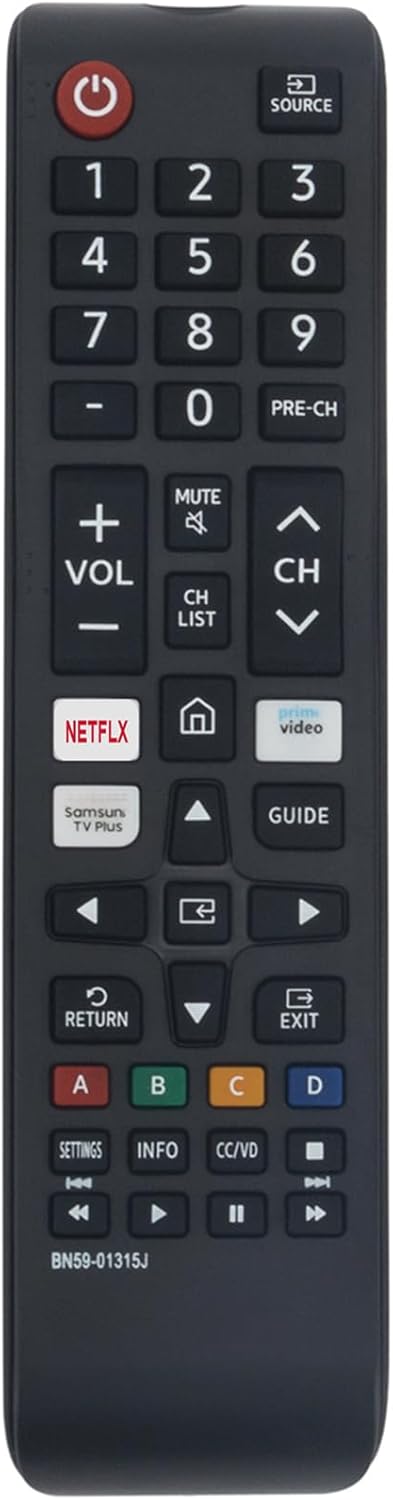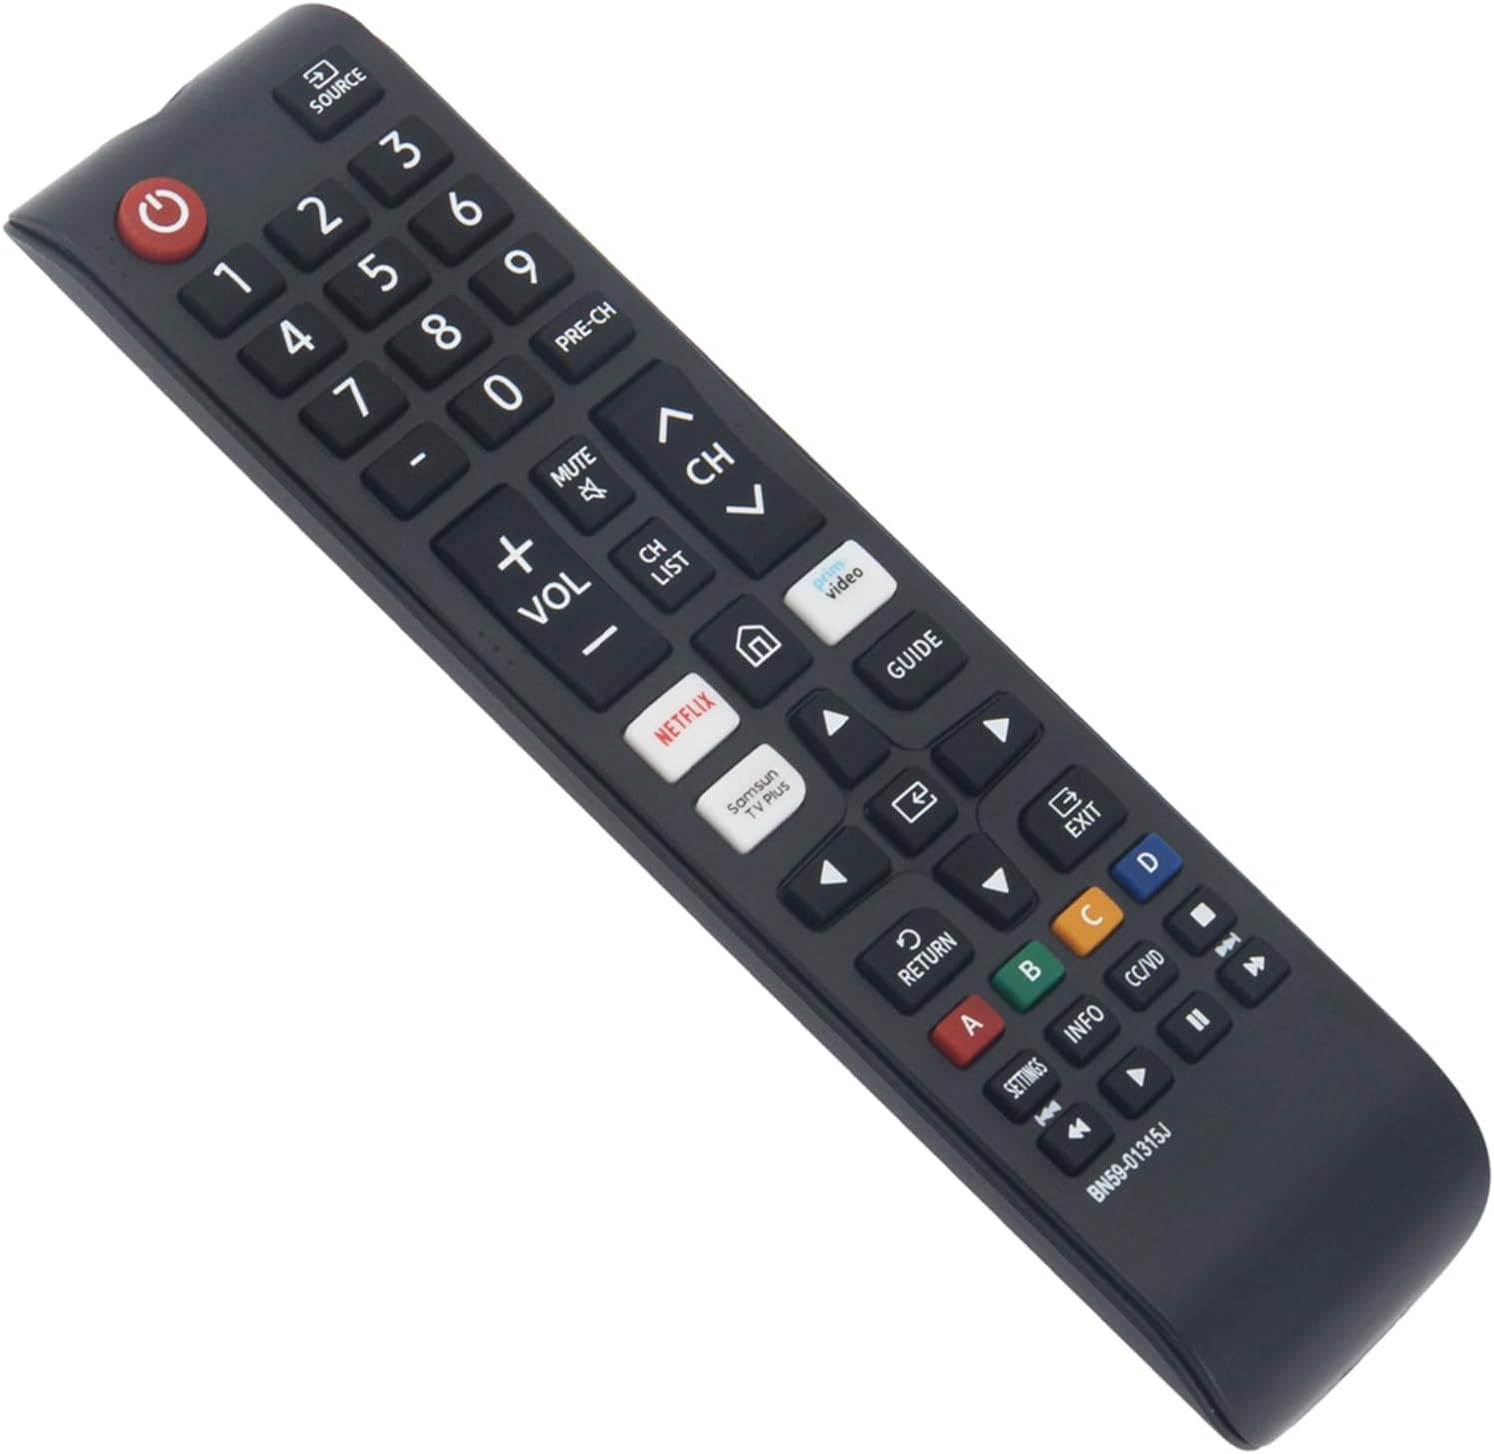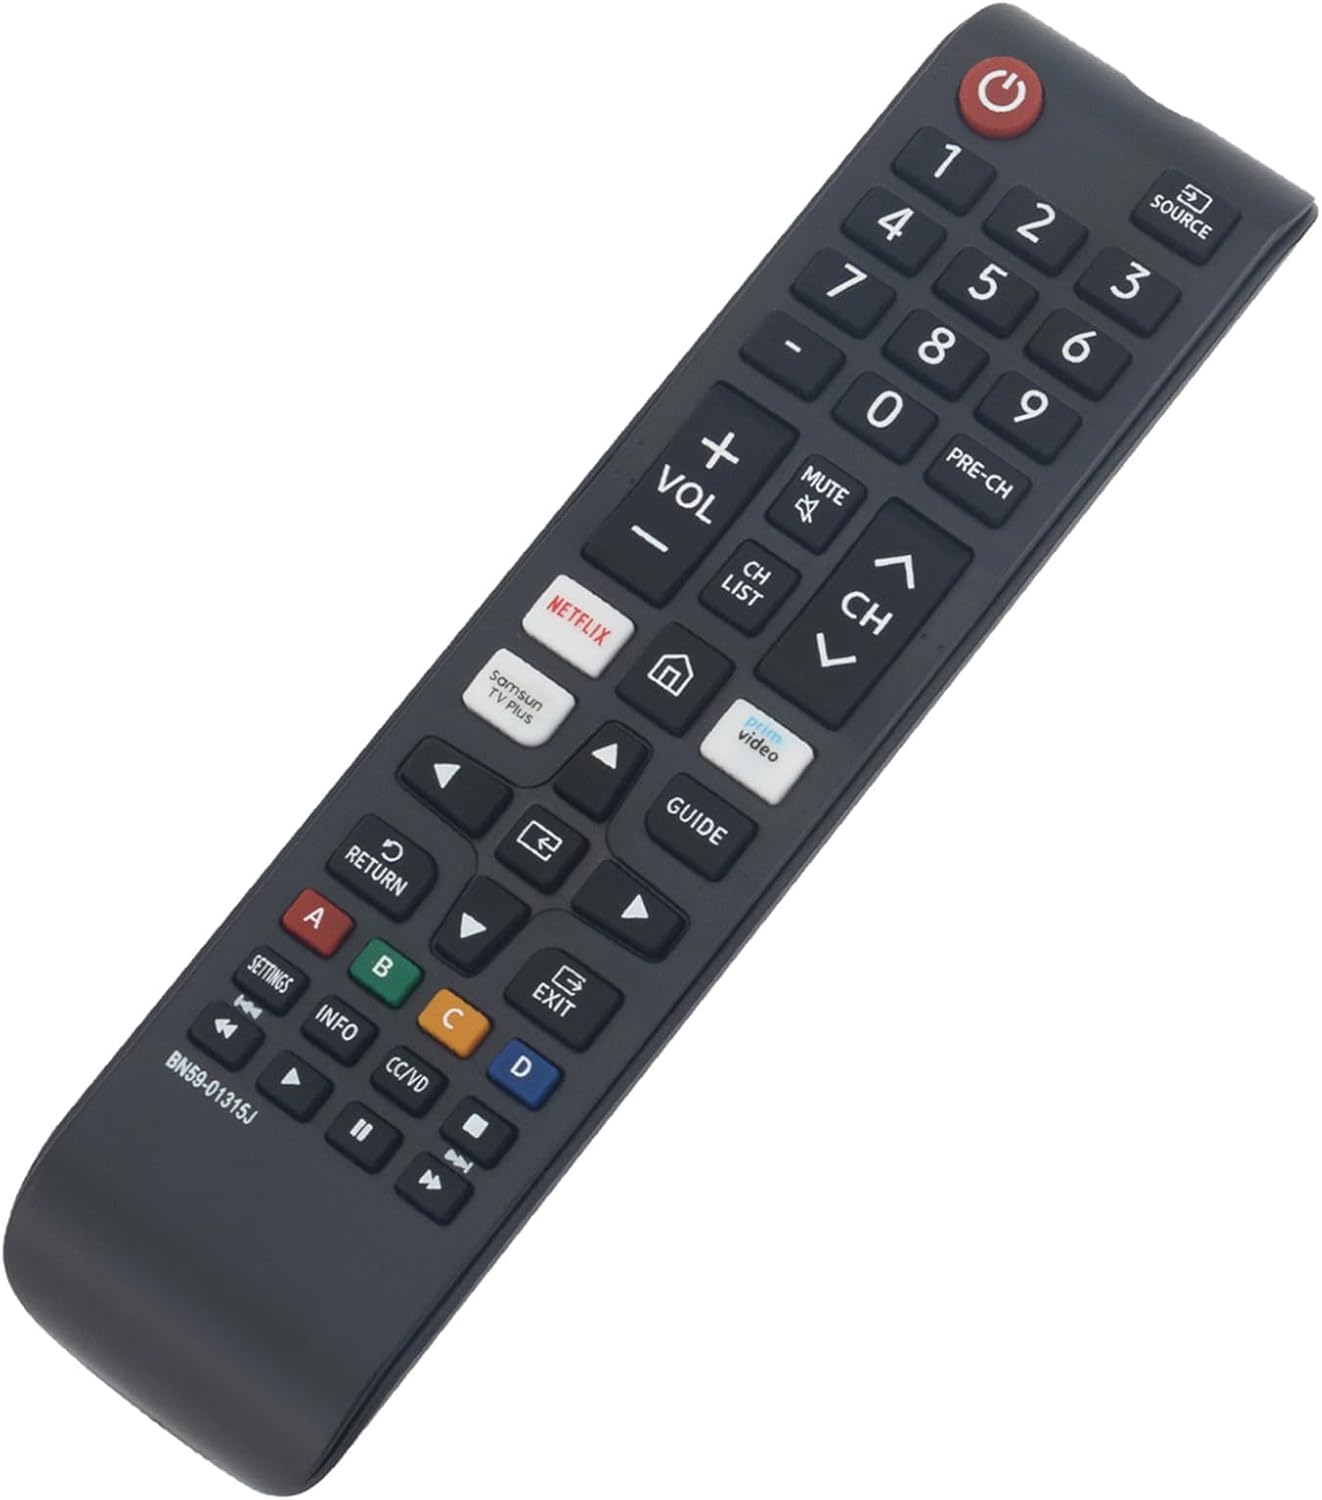
BN59-01315J BN5901315J Replace Remote fit for Samsung Smart LED LCD TV UN55TU7000F UN43TU7000F UN50TU7000F UN58TU7000F UN58TU700DF UN65TU7000F UN65TU700DF UN70TU7000F UN75TU7000F UN70TU700DF
Category: All Electronics
BN59-01315J BN5901315J Replacement Remote Control fits for Samsung Smart 4K UHD TV LCD LED HDTV No need to program or pair this remote with your TV, just put into new AAA alkaline batteries, then it will work. This is a replaced remote, but full access to all buttons function. Compatible with Samsung TV Models: UN55TU7000F UN43TU7000F UN50TU7000F UN58TU7000F UN58TU700DF UN65TU7000F UN65TU700DF  UN70TU7000F UN75TU7000F UN70TU700DF UN75TU700DF UN43TU7000FXZA UN50TU7000FXZC  UN43TU7000FXZC UN50TU7000FXZA UN55TU7000FXZC UN50TU700DFXZA UN55TU7000FXZA  UN70TU7000FXZA UN58TU7000FXZA UN58TU7000FXZC UN65TU7000FXZA UN65TU7000FXZC  UN70TU7000FXZC UN75TU7000FXZA UN75TU7000FXZC Package Included: 1 x IR Remote (Batteries and Instructions NOT Included) Any issue, please contact us freely, we will do our best to help you.
Features: BN59-01315J BN5901315J Replaced Remote Control supports for Samsung Smart 4K UHD TV LCD LED HDTV | No setting up needed, pull out of box, install new AAA alkaline batteries, then it will work | Operates for Samsung TV model UN55TU7000F UN43TU7000F UN50TU7000F UN58TU7000F UN58TU700DF UN65TU7000F UN65TU700DF UN70TU7000F UN75TU7000F UN70TU700DF UN75TU700DF UN43TU7000FXZA UN50TU7000FXZC | UN43TU7000FXZC UN50TU7000FXZA UN55TU7000FXZC UN50TU700DFXZA UN55TU7000FXZA UN70TU7000FXZA UN58TU7000FXZA UN58TU7000FXZC UN65TU7000FXZA UN65TU7000FXZC UN70TU7000FXZC UN75TU7000FXZA UN75TU7000FXZC | Package Content: 1 x IR Remote Control; Any query, please contact us